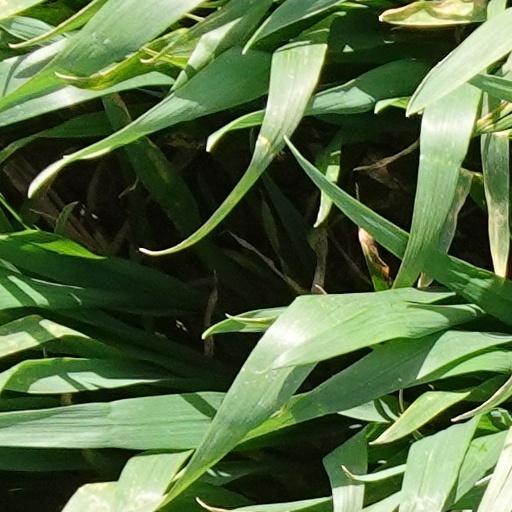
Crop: wheat